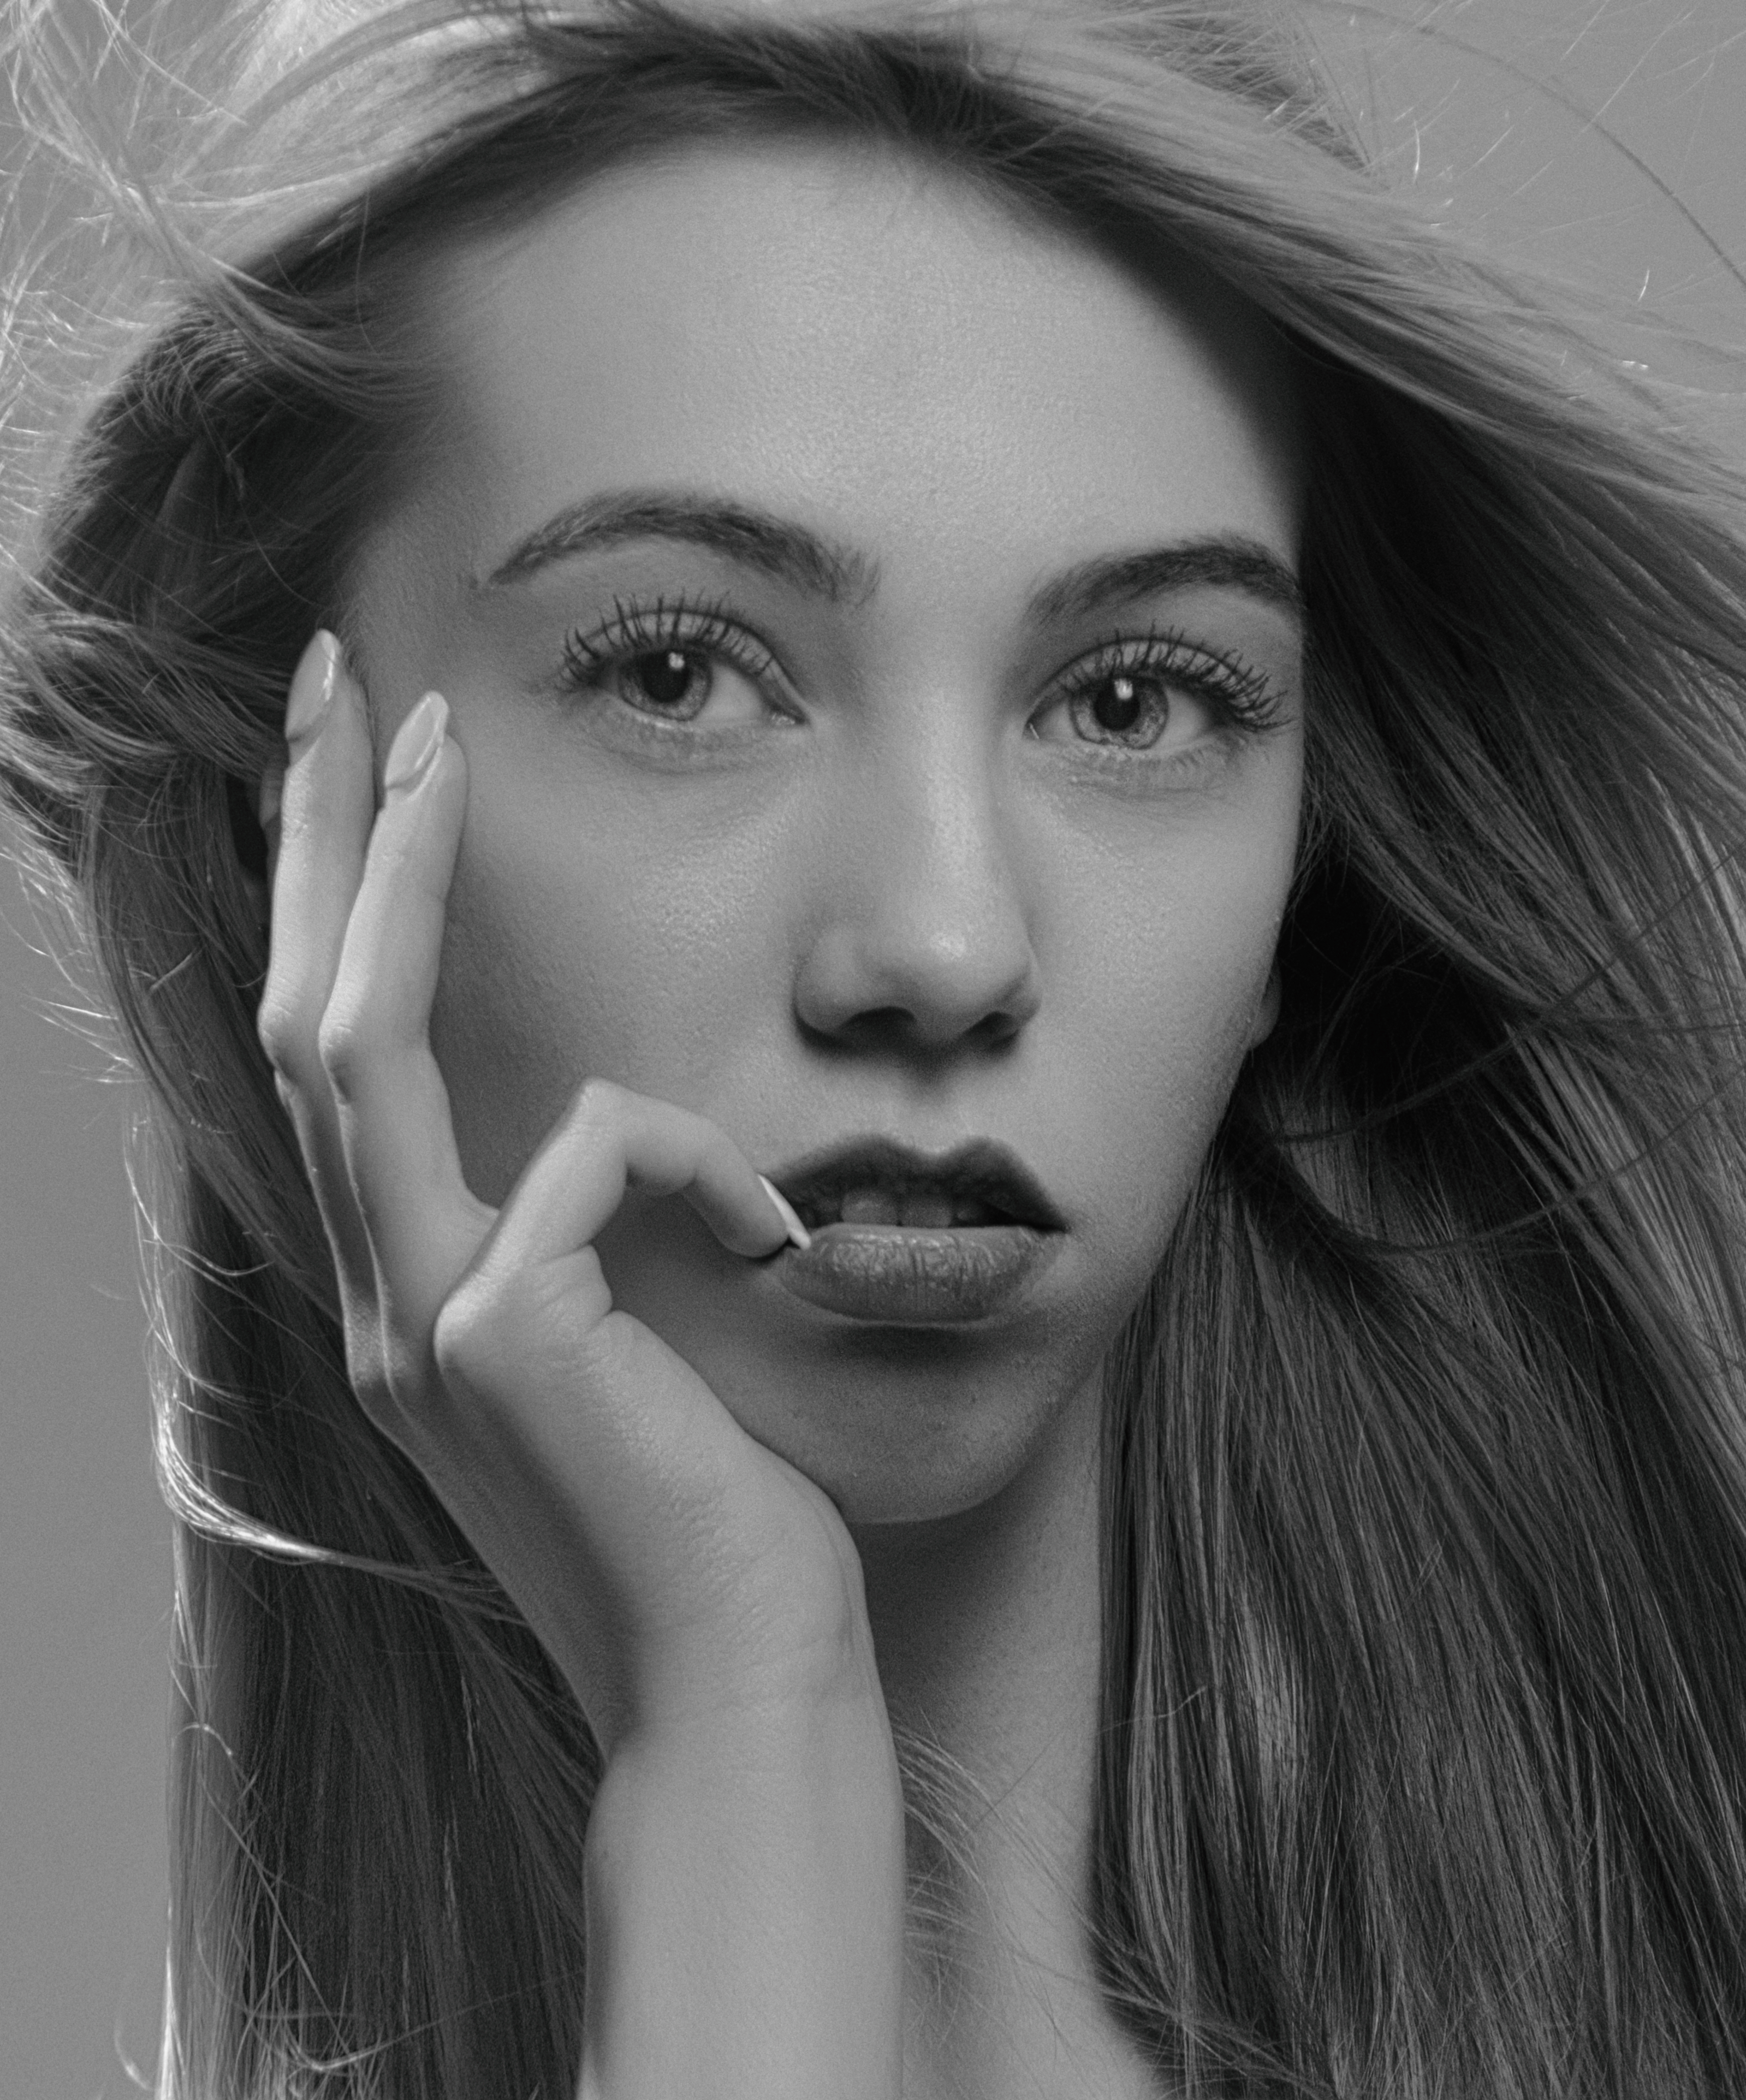
portrait, girl, body, retro, face, beautiful, look, studio, monochrome, donate, nose, skin, lip, eyebrow, lipstick, shoulder, mouth, eyelash, eye liner, organ, flash photography, jaw, fashion, cosmetics, makeover, iris, black and white, gesture, style, eye shadow, layered hair, black hair, mascara, Step cutting, fashion model, long hair, street fashion, beauty, monochrome photography, electric blue, fashion design, blond, close up, eyelash extensions, brown hair, art model, fashion accessory, illustration, feathered hair, lip gloss, self portrait, eyewear, portrait photography, fur, hair coloring, photo shoot, retro style, vintage clothing, nail, model